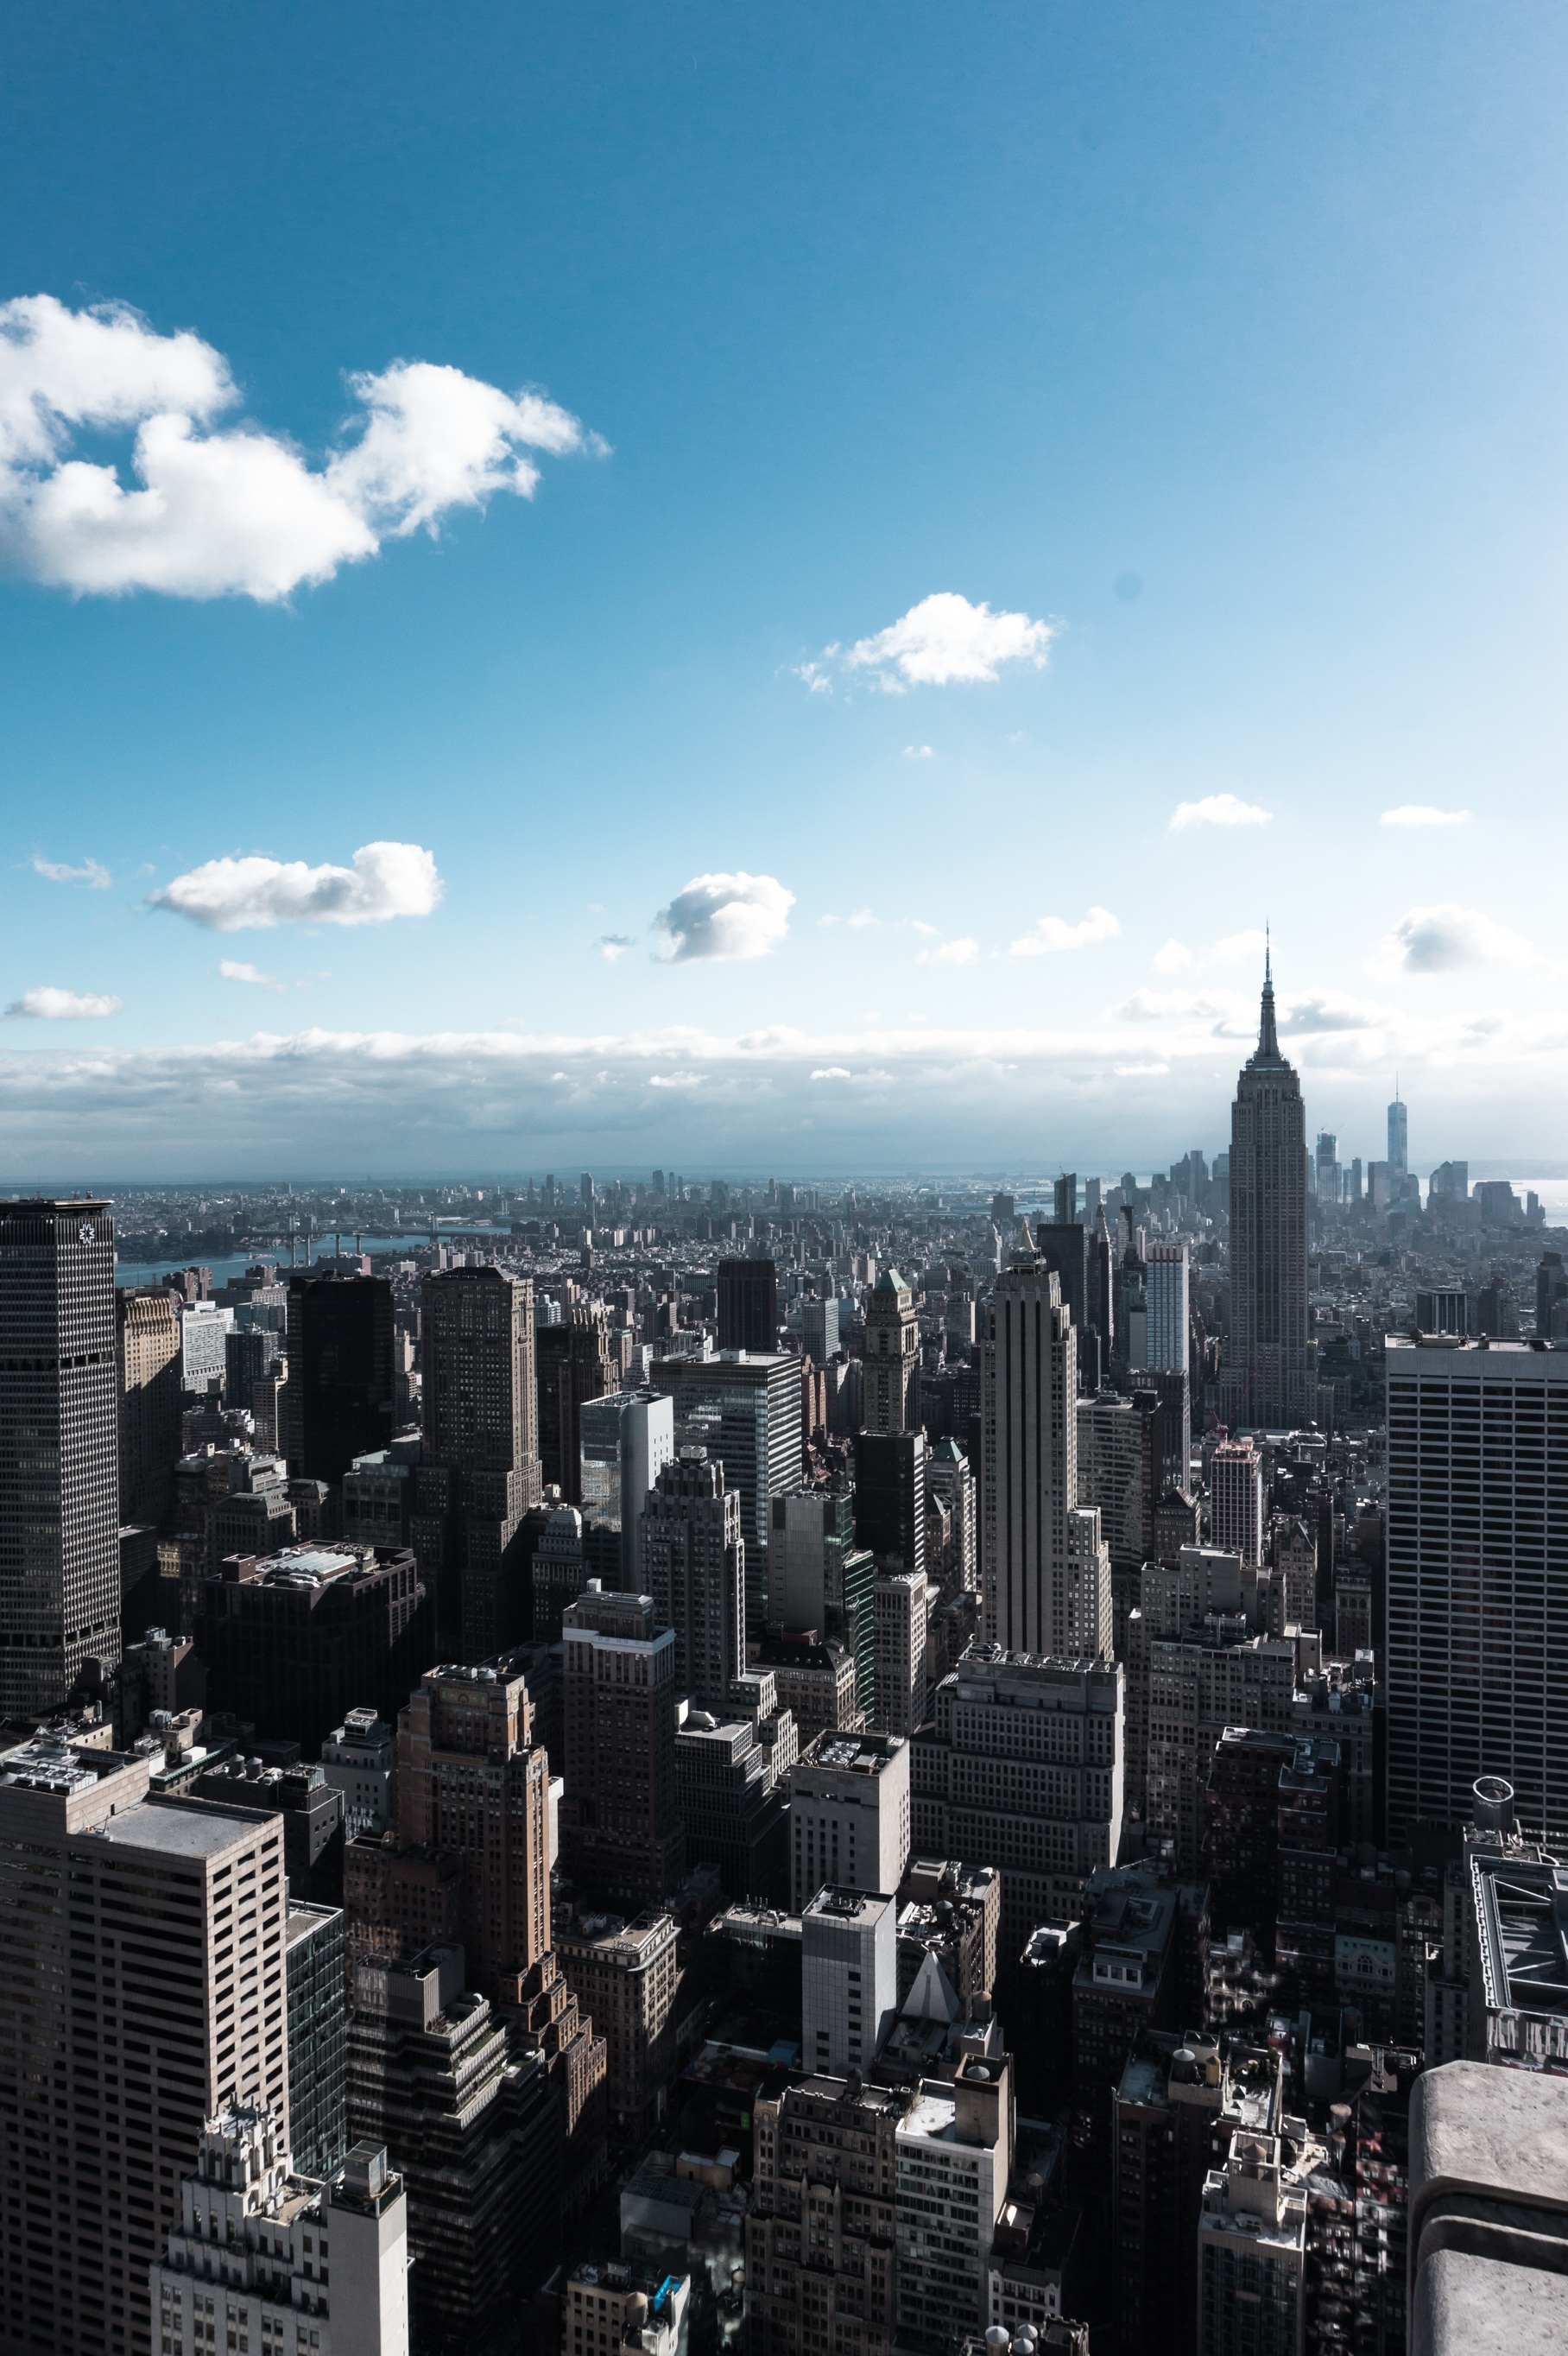
horizon, skyline, city, skyscraper, cityscape, downtown, tower, landmark, tower block, metropolis, aerial photography, urban area, geographical feature, human settlement, atmosphere of earth, metropolitan area